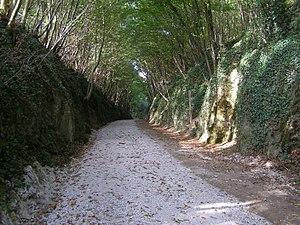
Voute boisée sur le sentier émeraude.
Ferrière-la-Grande est une commune française située dans le département du Nord, en région Hauts-de-France.